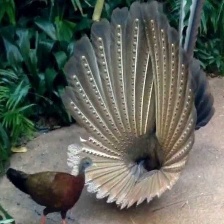
Species: GREAT ARGUS
Scientific name: ARGUSIANUS ARGU